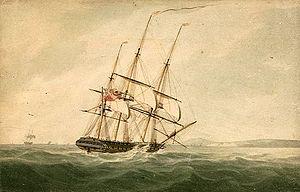
HMS Surprise est une adaptation radiophonique diffusée par BBC Radio 4 en avril 2008 du troisième roman de la série des Aubreyades écrite par Patrick O'Brian, connu sous le nom de La Surprise en français.